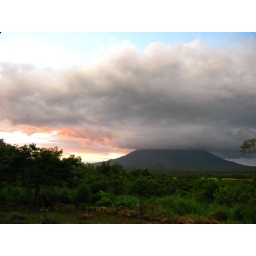
you can make our a perfect hand in the part of the cloud formation reflecting the sun (the pink part)